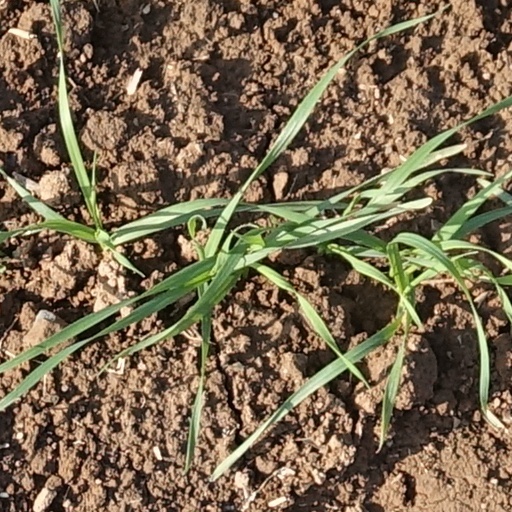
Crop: wheat